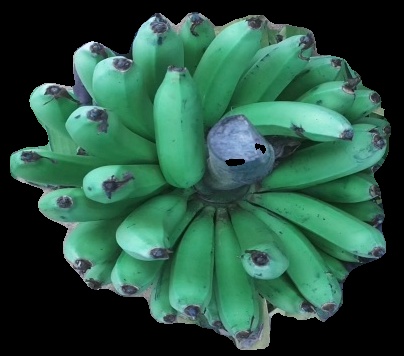
Variety: pachbale
Grade: grade2